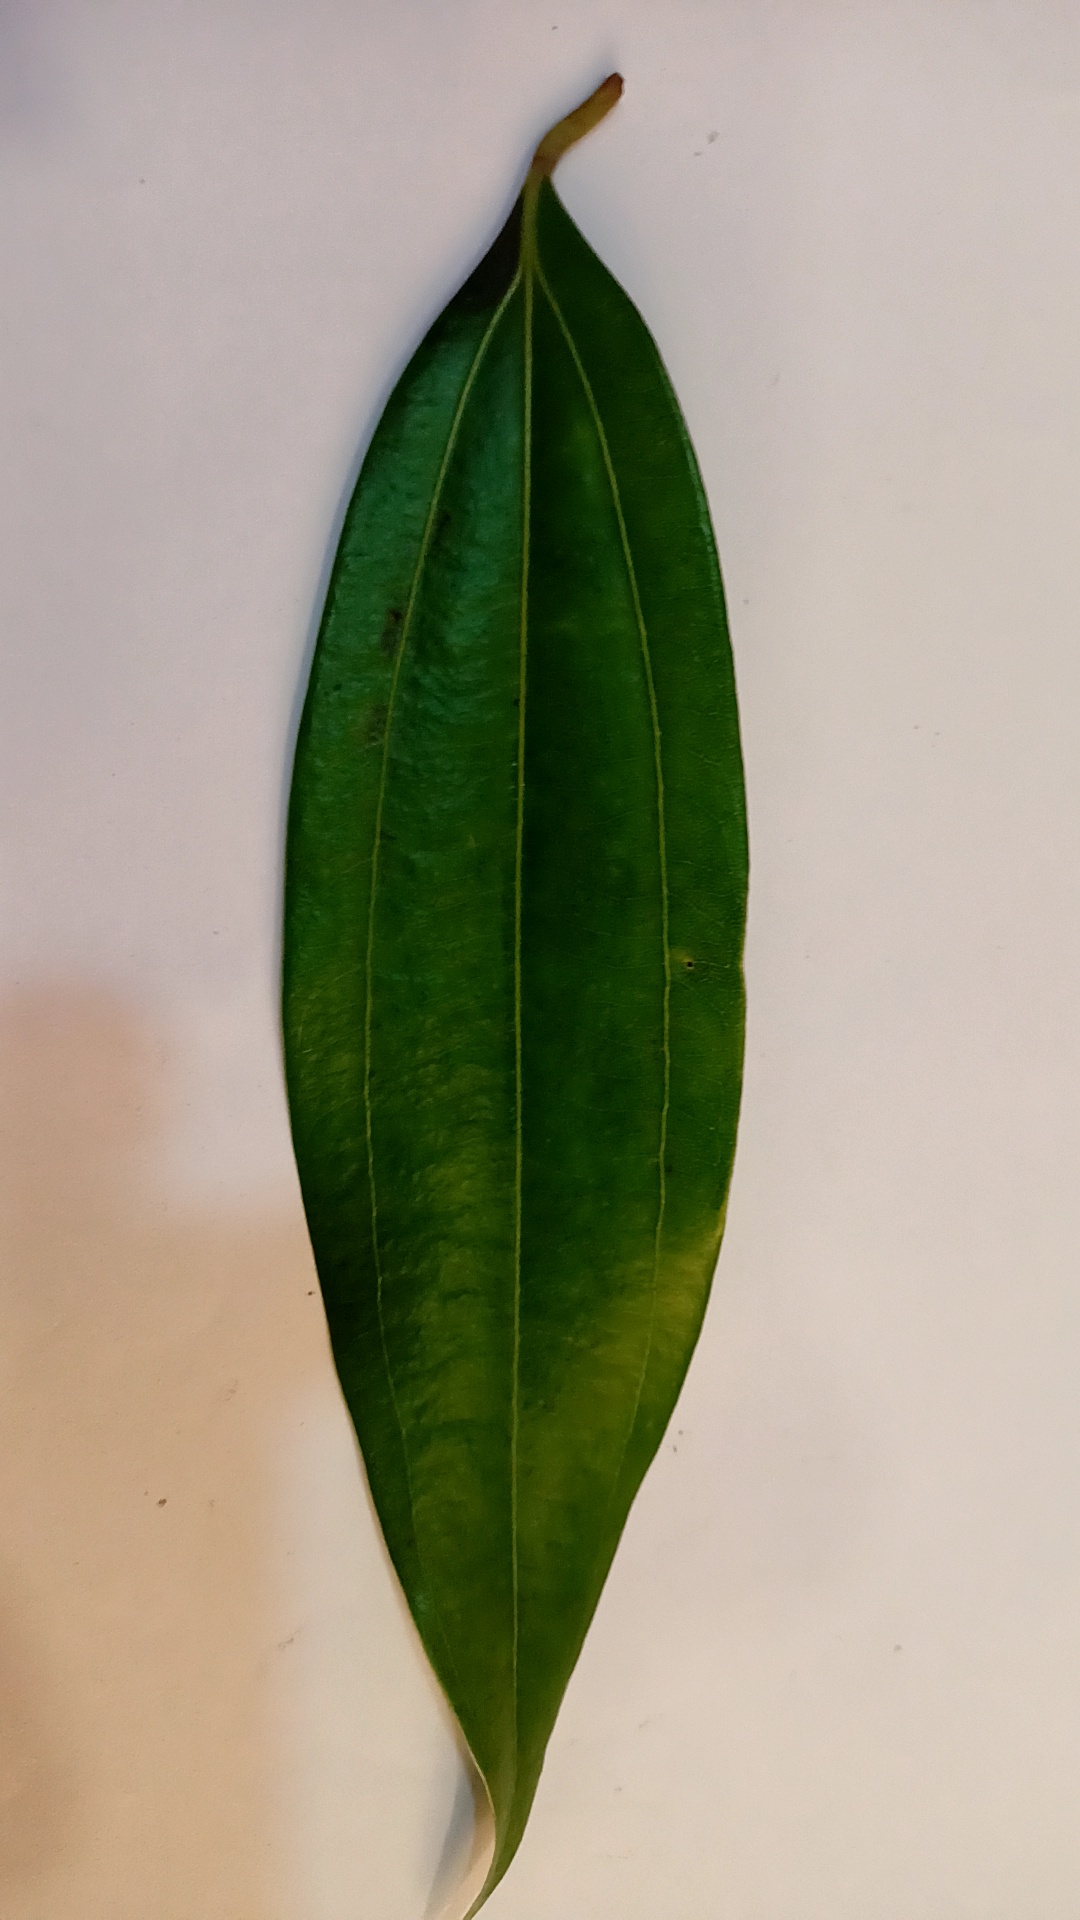
Label: Healthy